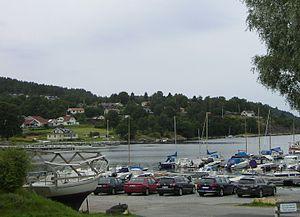
Svanesund est une localité de Suède située dans la commune d'Orust du comté de Västra Götaland. Elle couvre une superficie de 1,54 km². En 2010, elle compte 1 518 habitants.